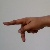
The image shows a hand gesture representing the letter 'P' in Indian Sign Language.